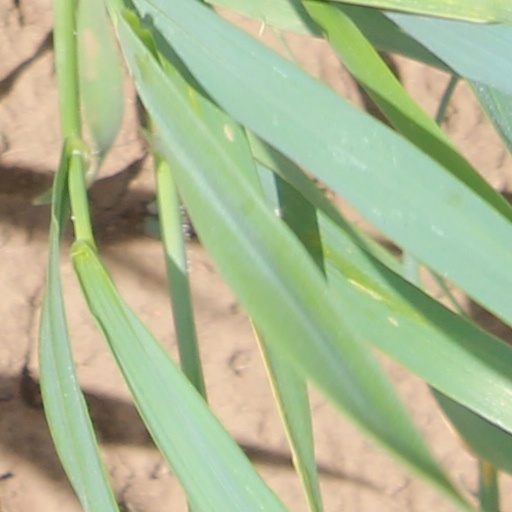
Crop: wheat